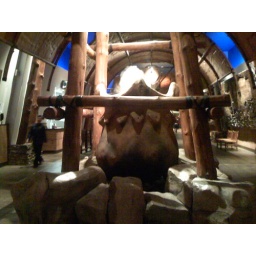
a giant pot of incense that greets you once you walk in the building